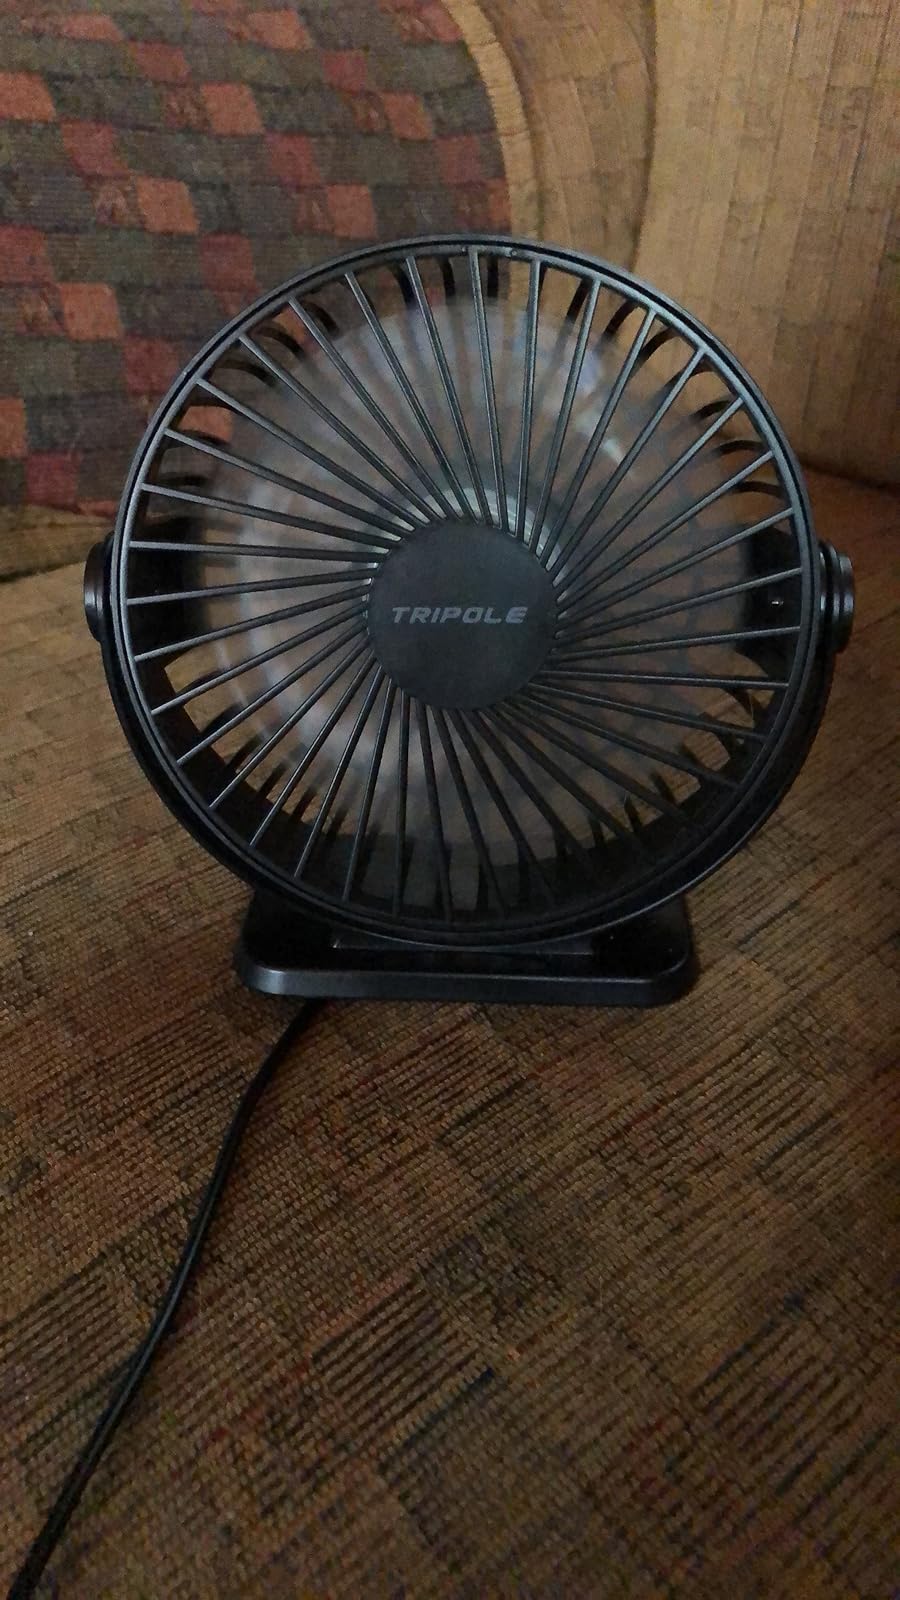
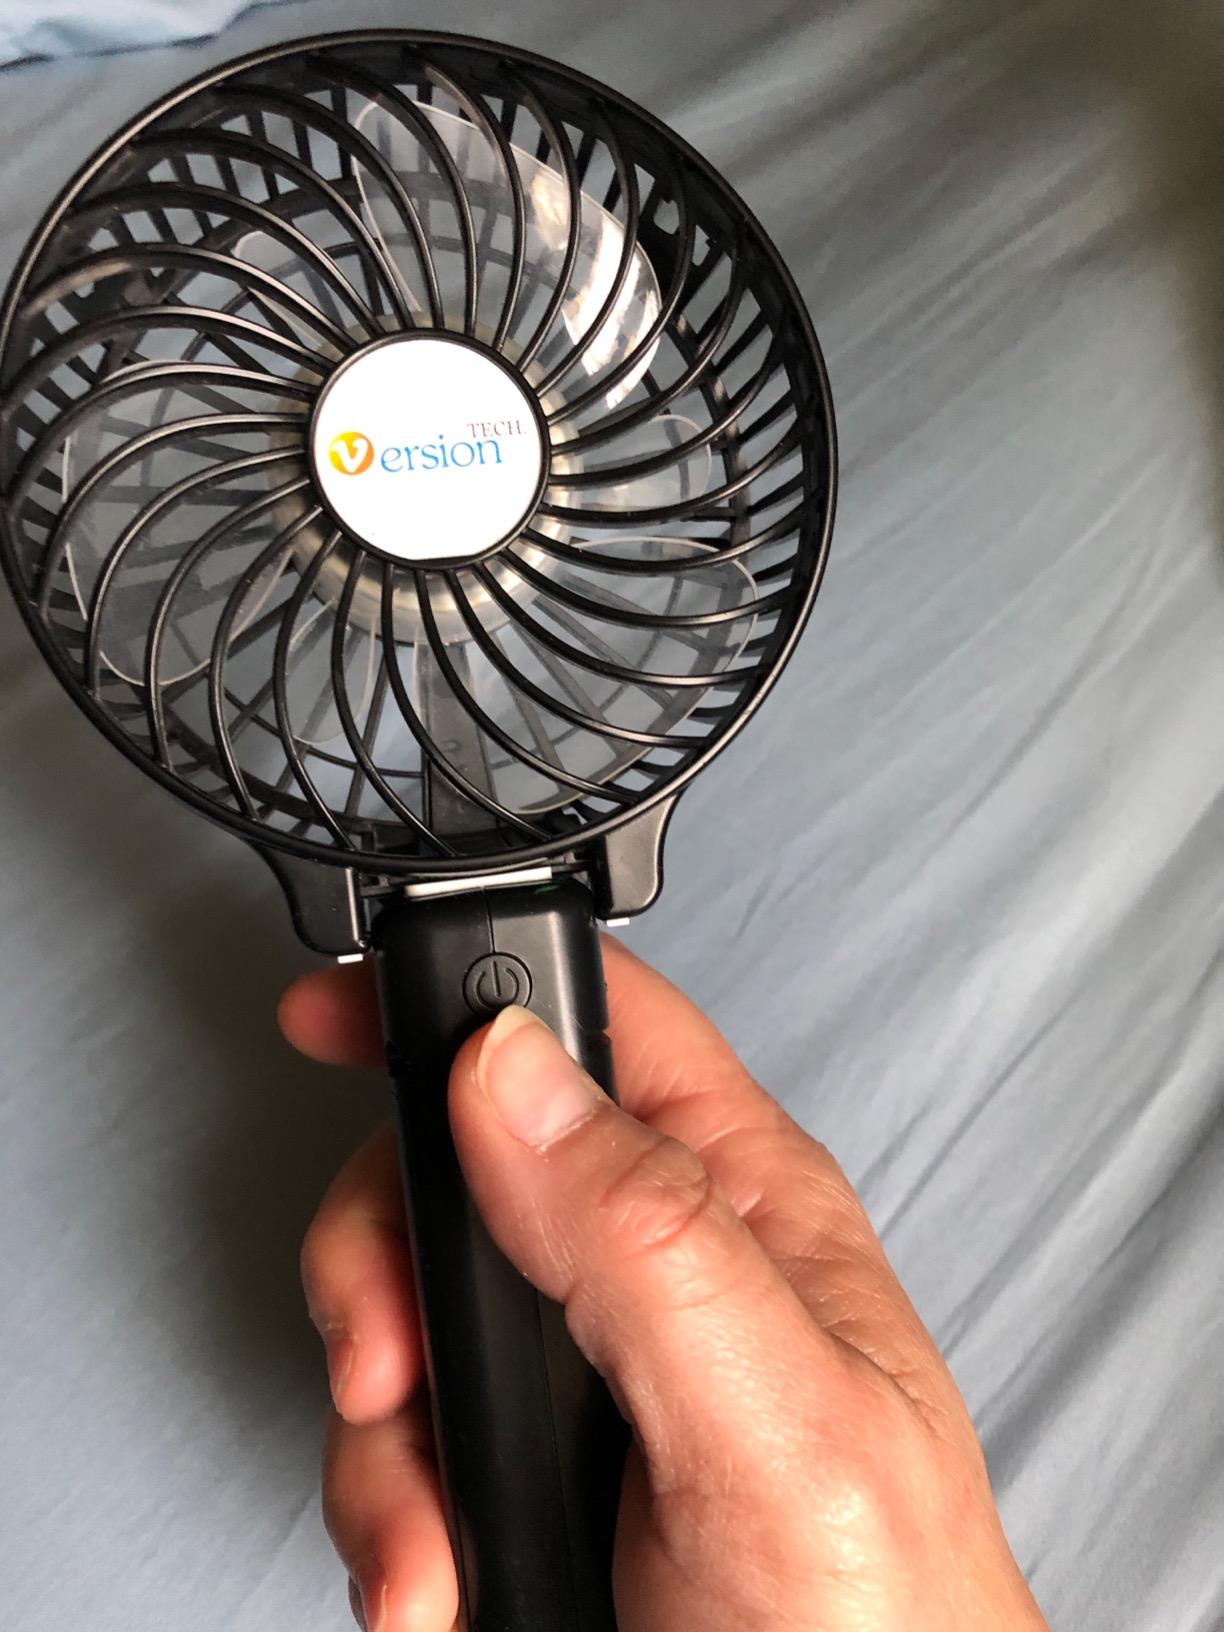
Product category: fan
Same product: no